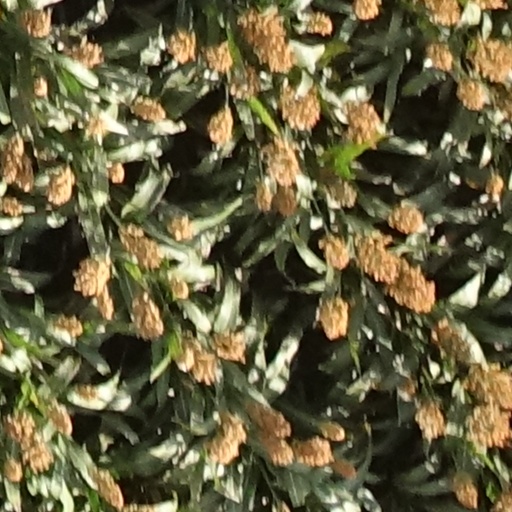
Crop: sorghum